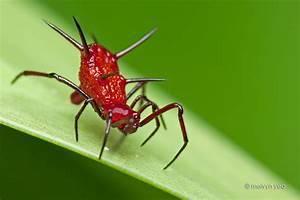
spider